Elizabeth Knowlton

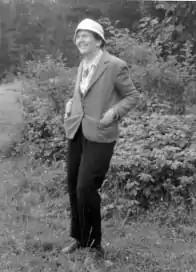
Elizabeth Knowlton, ca. 1950s

Elizabeth Knowlton (October 23, 1895 – January 29, 1989) was an American mountaineer and writer, who was one of the first female mountain climbers to climb above 20,000 feet in the Himalayas. Knowlton became internationally known as the only female climber in a German-American expedition that attempted to climb one of the highest peaks in the world, Nanga Parbat in Kashmir.